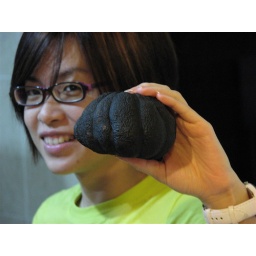
This black little fruit makes GREAT tea! Flown in all the way from Taiwan and it's huarryyy expensive!